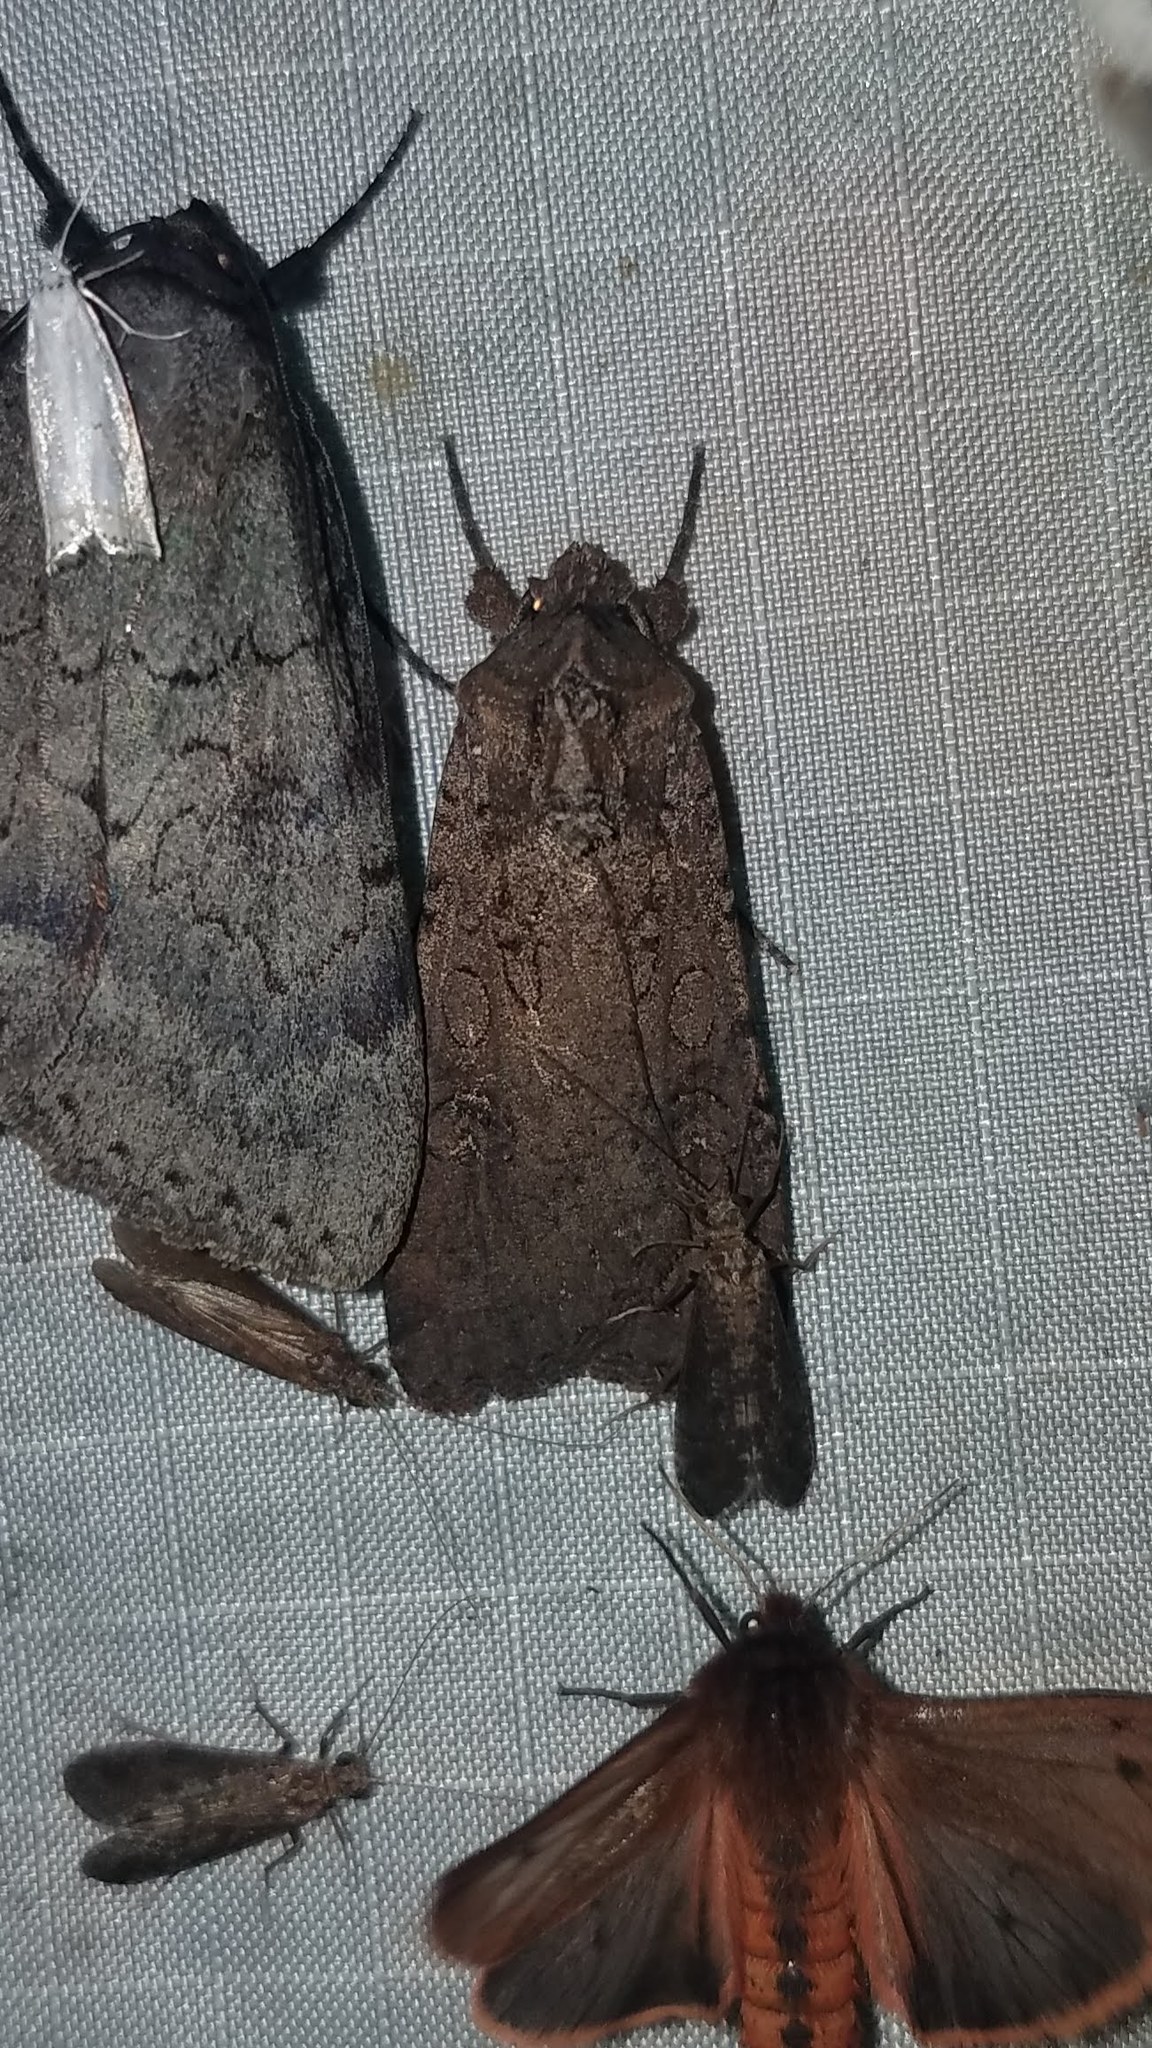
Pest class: cutworms